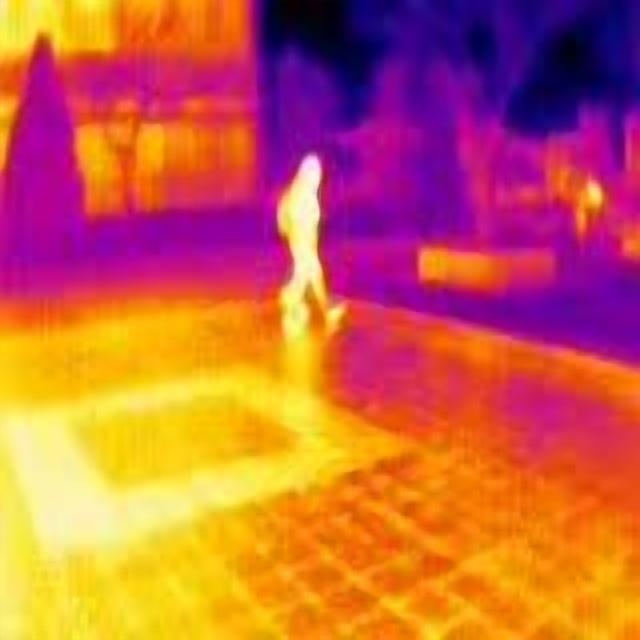
Detected objects:
label: person